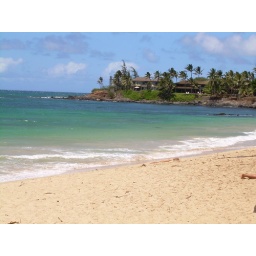
The beach in Pai'a, the girl covered in sand was asleep, and when she woke up seemed confused.